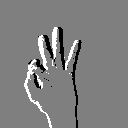
ASL letter: f